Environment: real
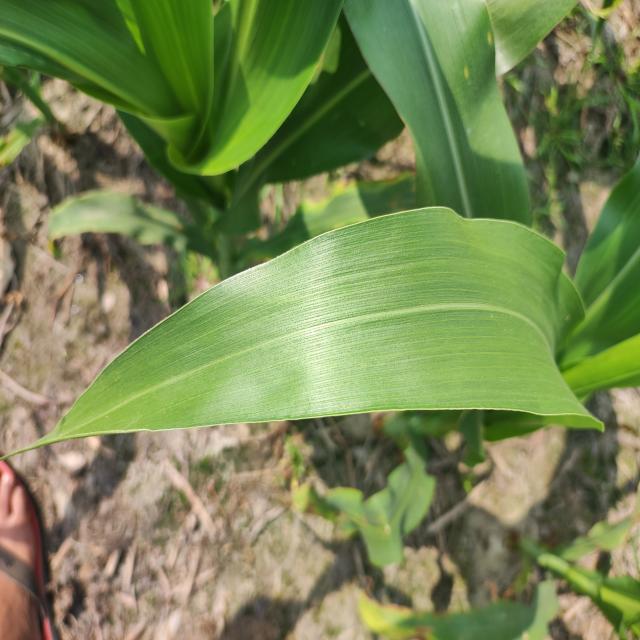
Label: healthy